Fabian Giefer

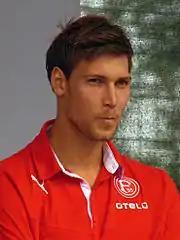
Giefer at Fortuna Düsseldorf in 2013.

On 4 June 2012, it was announced that Giefer would join Fortuna Düsseldorf with a two-year contract until 30 June 2014. He revealed he turned down a move to Bayern Munich because he wanted first team action whereas he would have been a back-up to Bayern's first choice goalkeeper Manuel Neuer had he joined.